Michelle Zauner

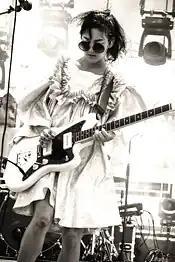

On August 20, 2018, "The New Yorker" published Zauner's essay, "Crying in H Mart", which describes her experiences shopping at H Mart, a Korean-focused grocery store. She was subsequently contacted by literary agents and publishing houses, which convinced her to write a book-length memoir. On February 28, 2019, American publishing house Alfred A. Knopf announced that it had acquired the rights to her memoir in an auction.